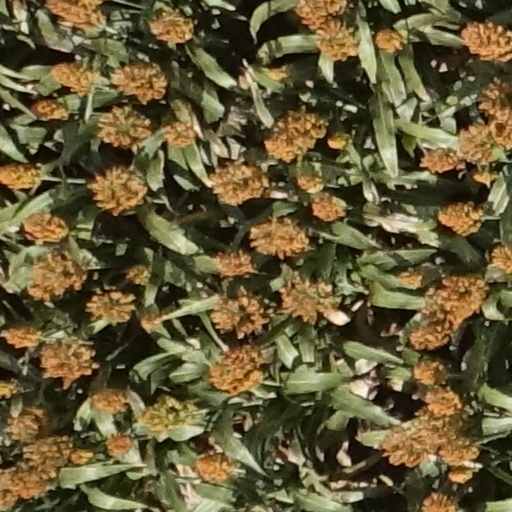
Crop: sorghum